Unidos da Tijuca

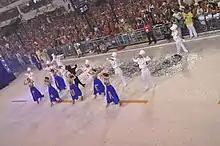
Comissão de frente da Tijuca, no ano de 2010. sendo a comissão que mudou o estilo desse segmento no carnaval.

The Grêmio Recreativo Escola de Samba Unidos da Tijuca is a samba school of the city of Rio de Janeiro. It was founded on 31 December 1931 from the fusion of existing blocks in Morro do Borel. Among its founders are Leandro Chagas, João de Almeida, Pacific Vasconcelos, Tatão, Alfredo Gomes, Marina Silva, Orlando da Costa Godinho, Zeneida Oliveira, and Regina Vasconcelos.